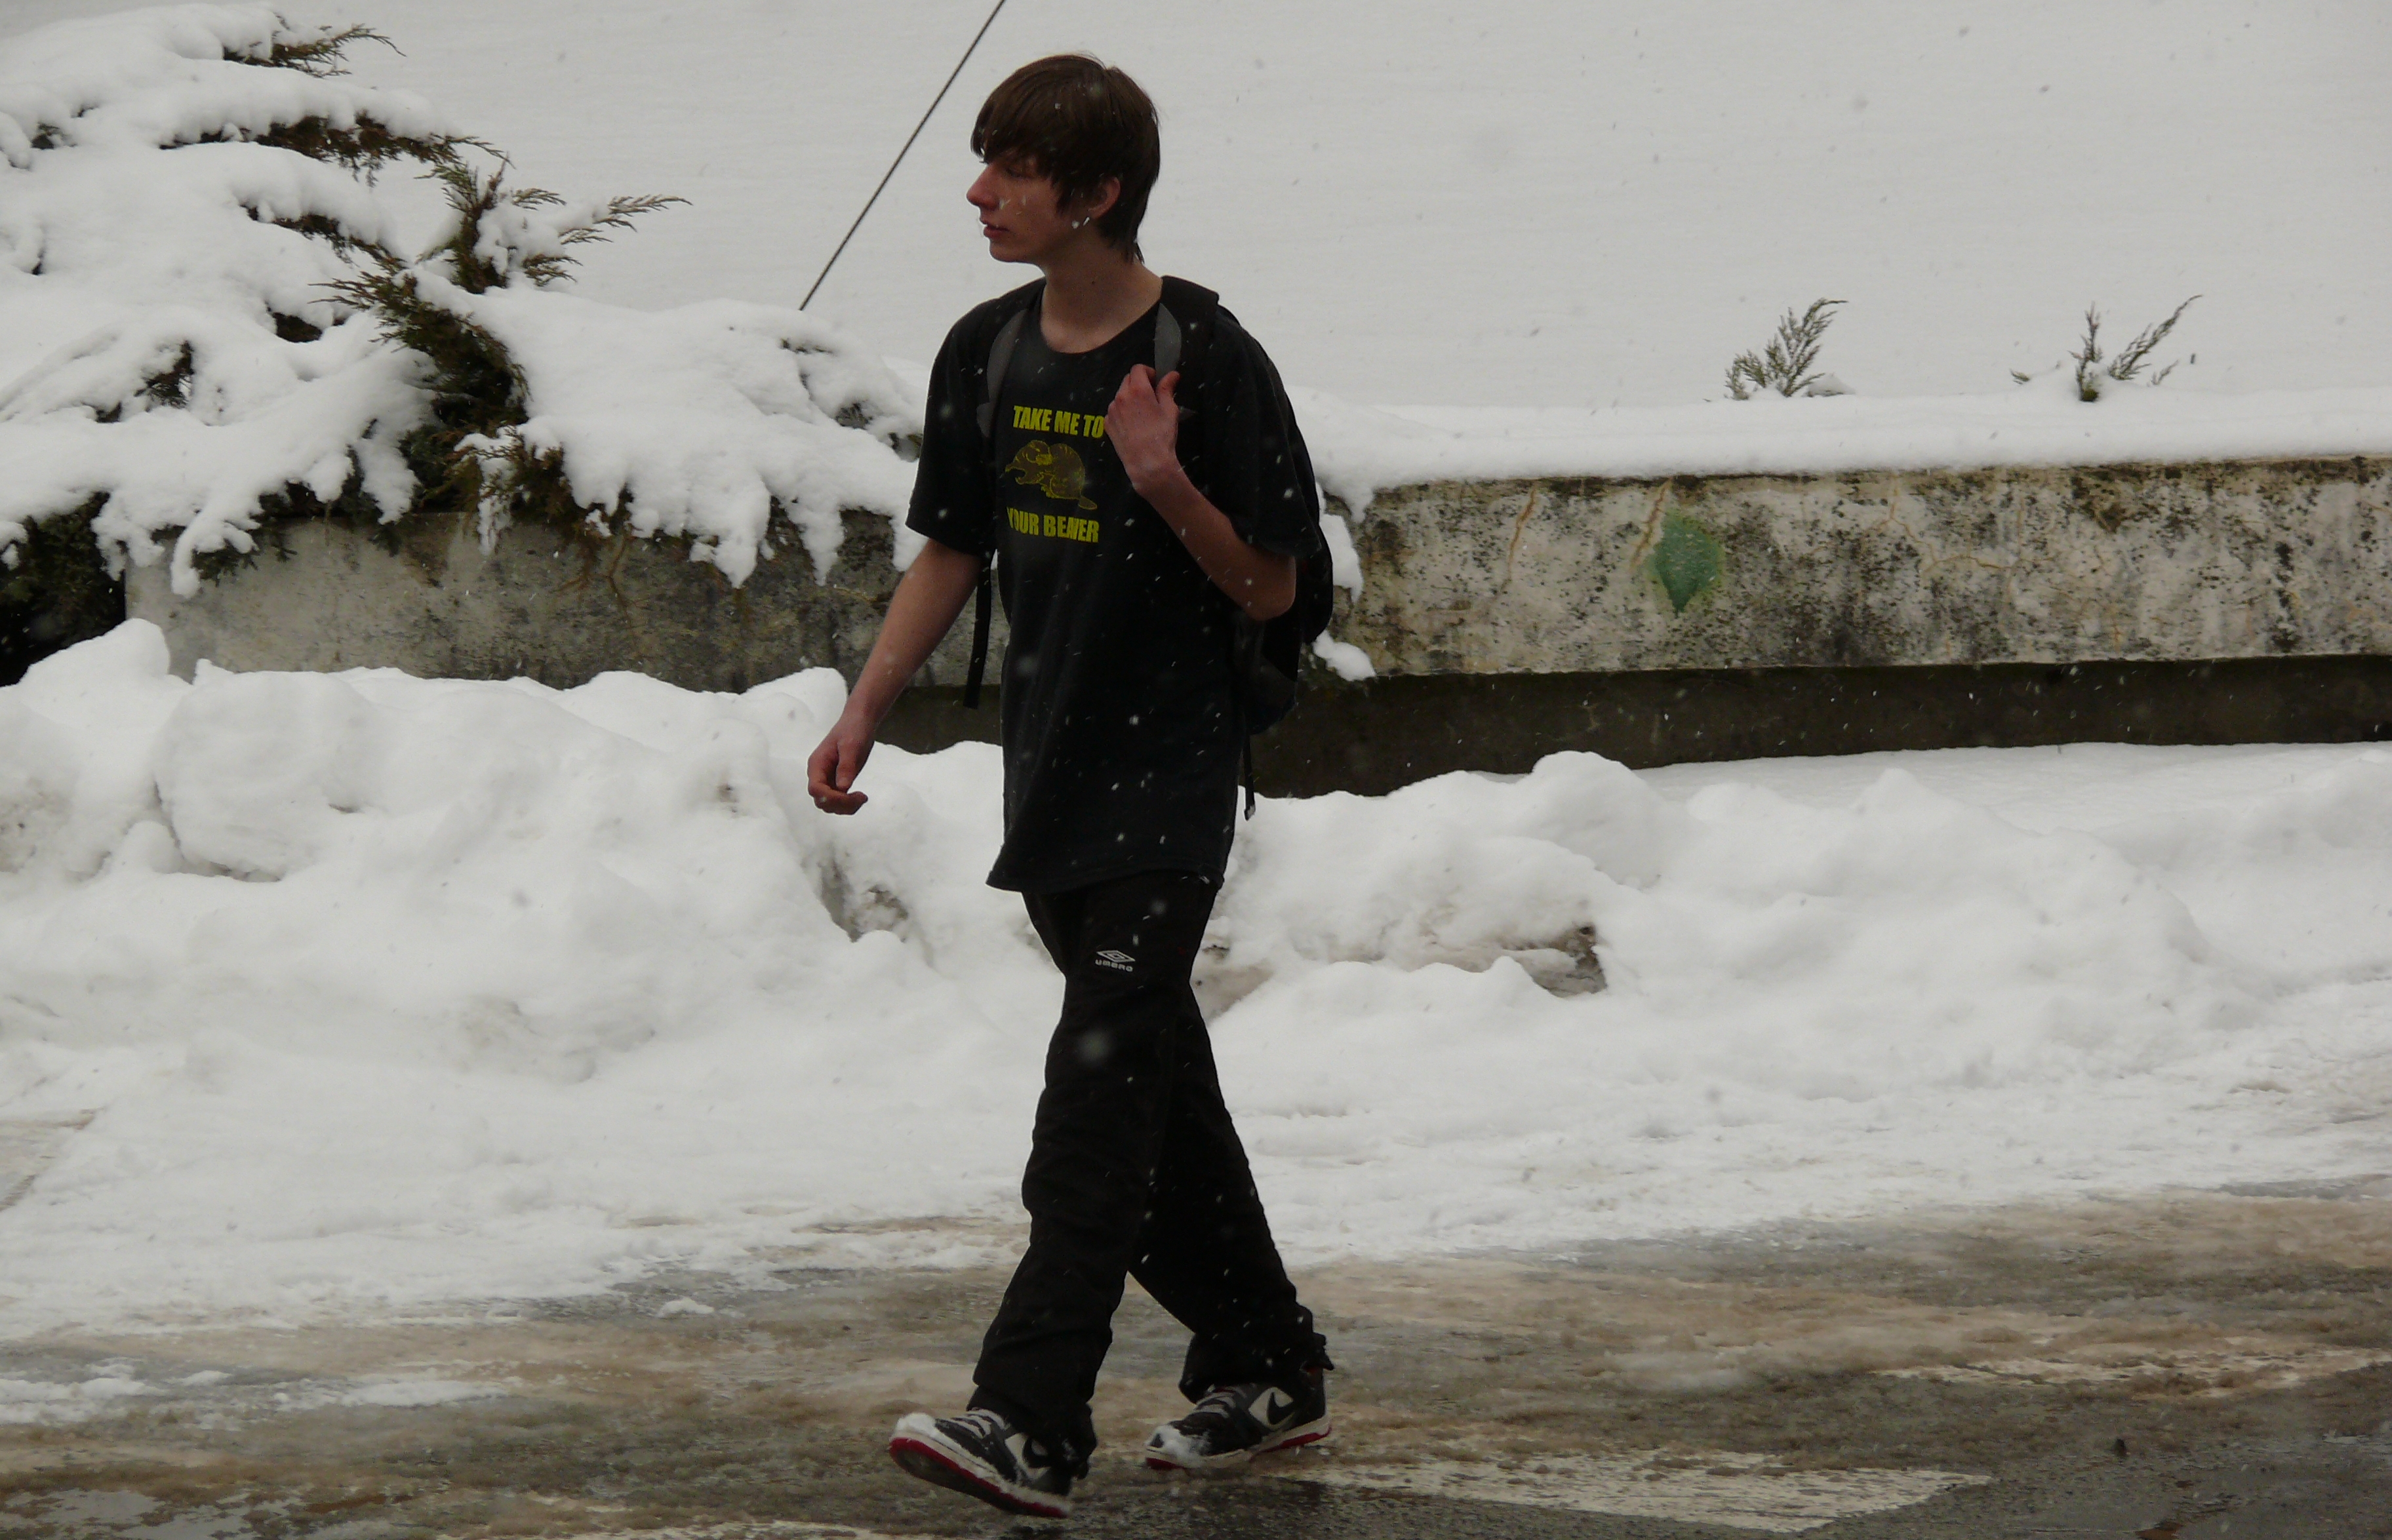
boy, teenager, shirt, going, winter, cold, snow, from school, slovakia, europe, freezing, sweatpant, ice, Active pants, outdoor shoe, running, walking shoe, precipitation, snowshoe, winter storm, frost, fir, skate shoe, blizzard